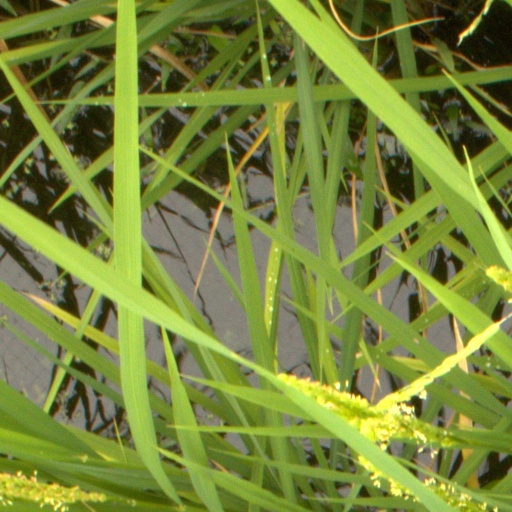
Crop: rice